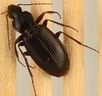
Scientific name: Calathus advena
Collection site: Niwot Ridge Mountain Research Station Site (NIWO), plot NIWO_007